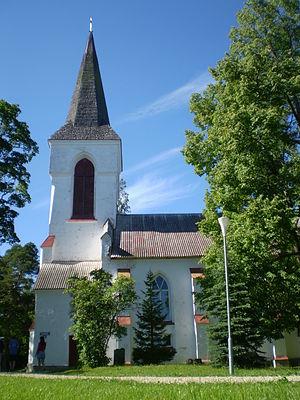
Iisaku est un petit bourg estonien de 823 habitants de la Commune de Iisaku du Comté de Viru-Est en Estonie.